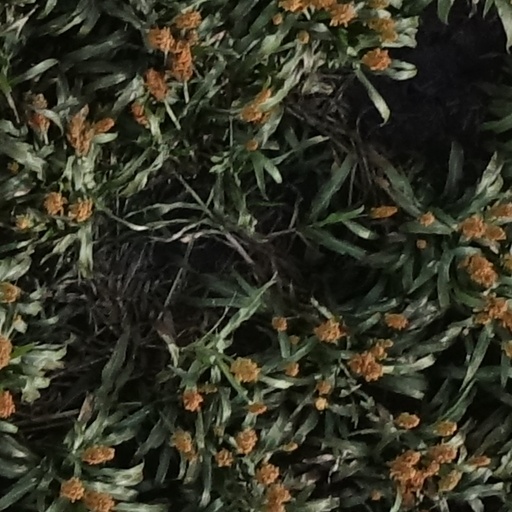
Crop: sorghum